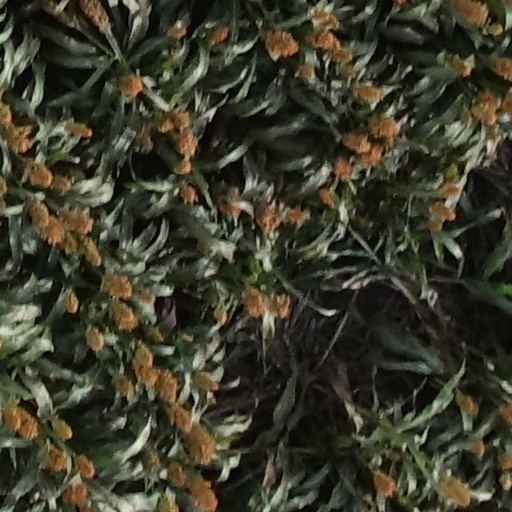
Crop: sorghum